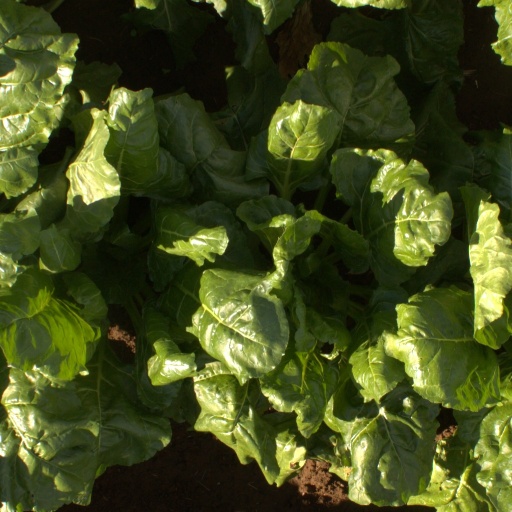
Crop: sugar beet